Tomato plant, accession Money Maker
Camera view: horizontal (90 deg, fisheye); turntable rotation: 210 degrees
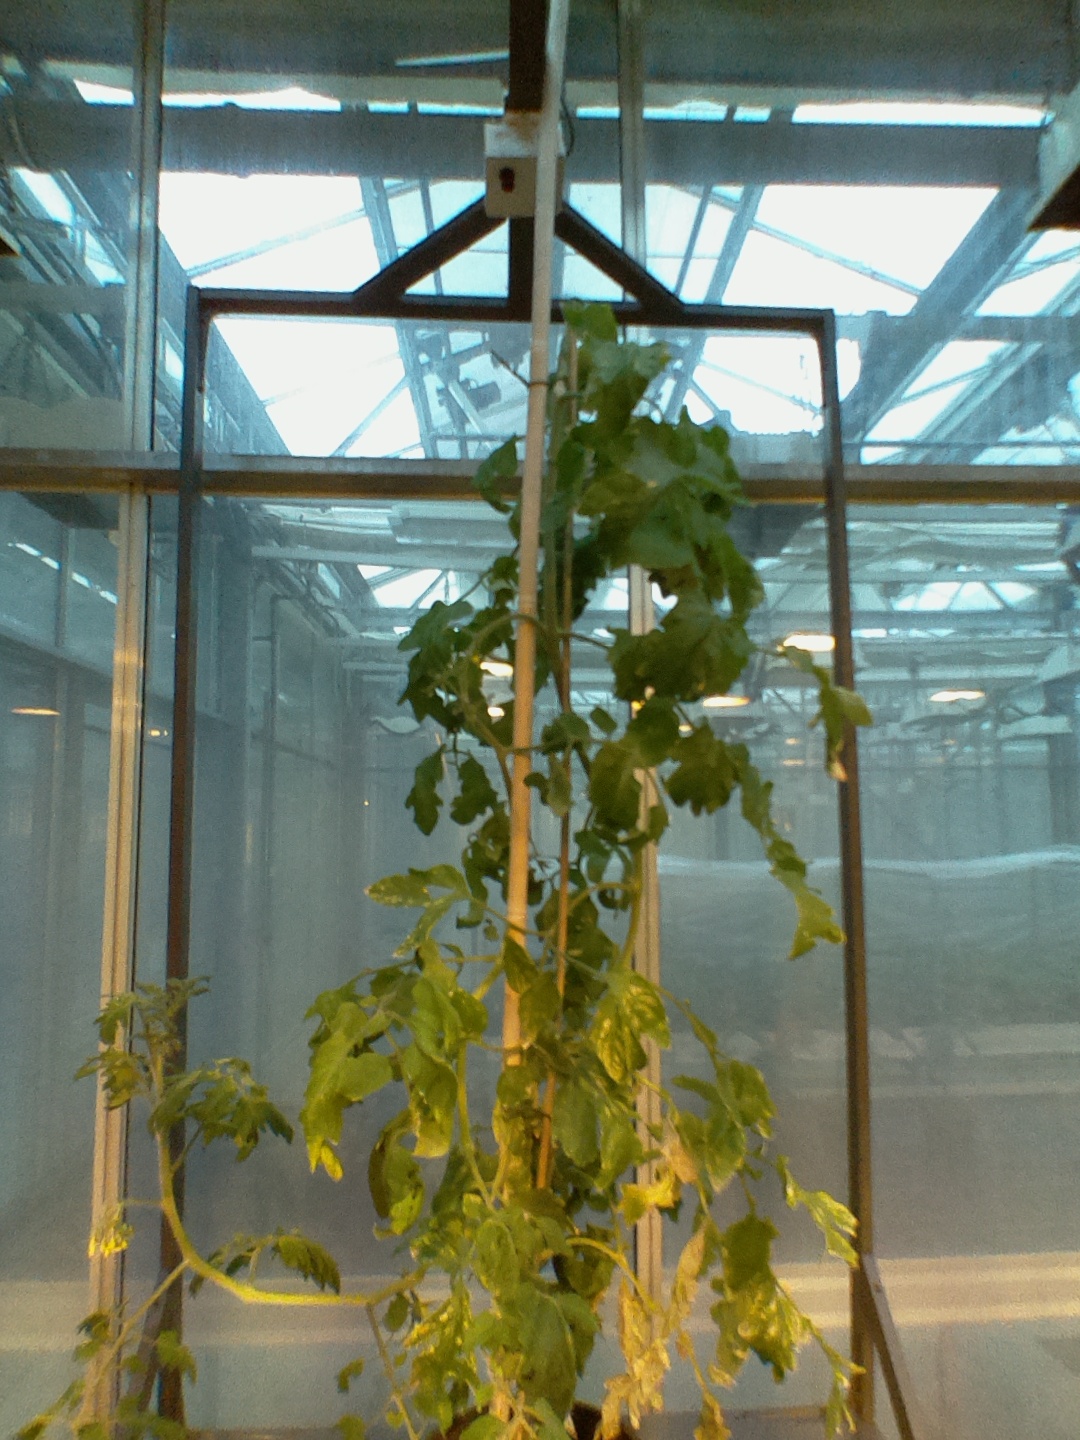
BBCH growth stage 75: 50%-60% of final fruit size